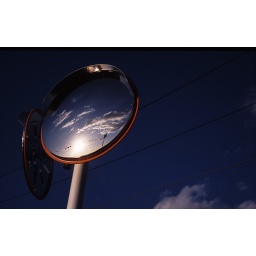
sky in the mirror